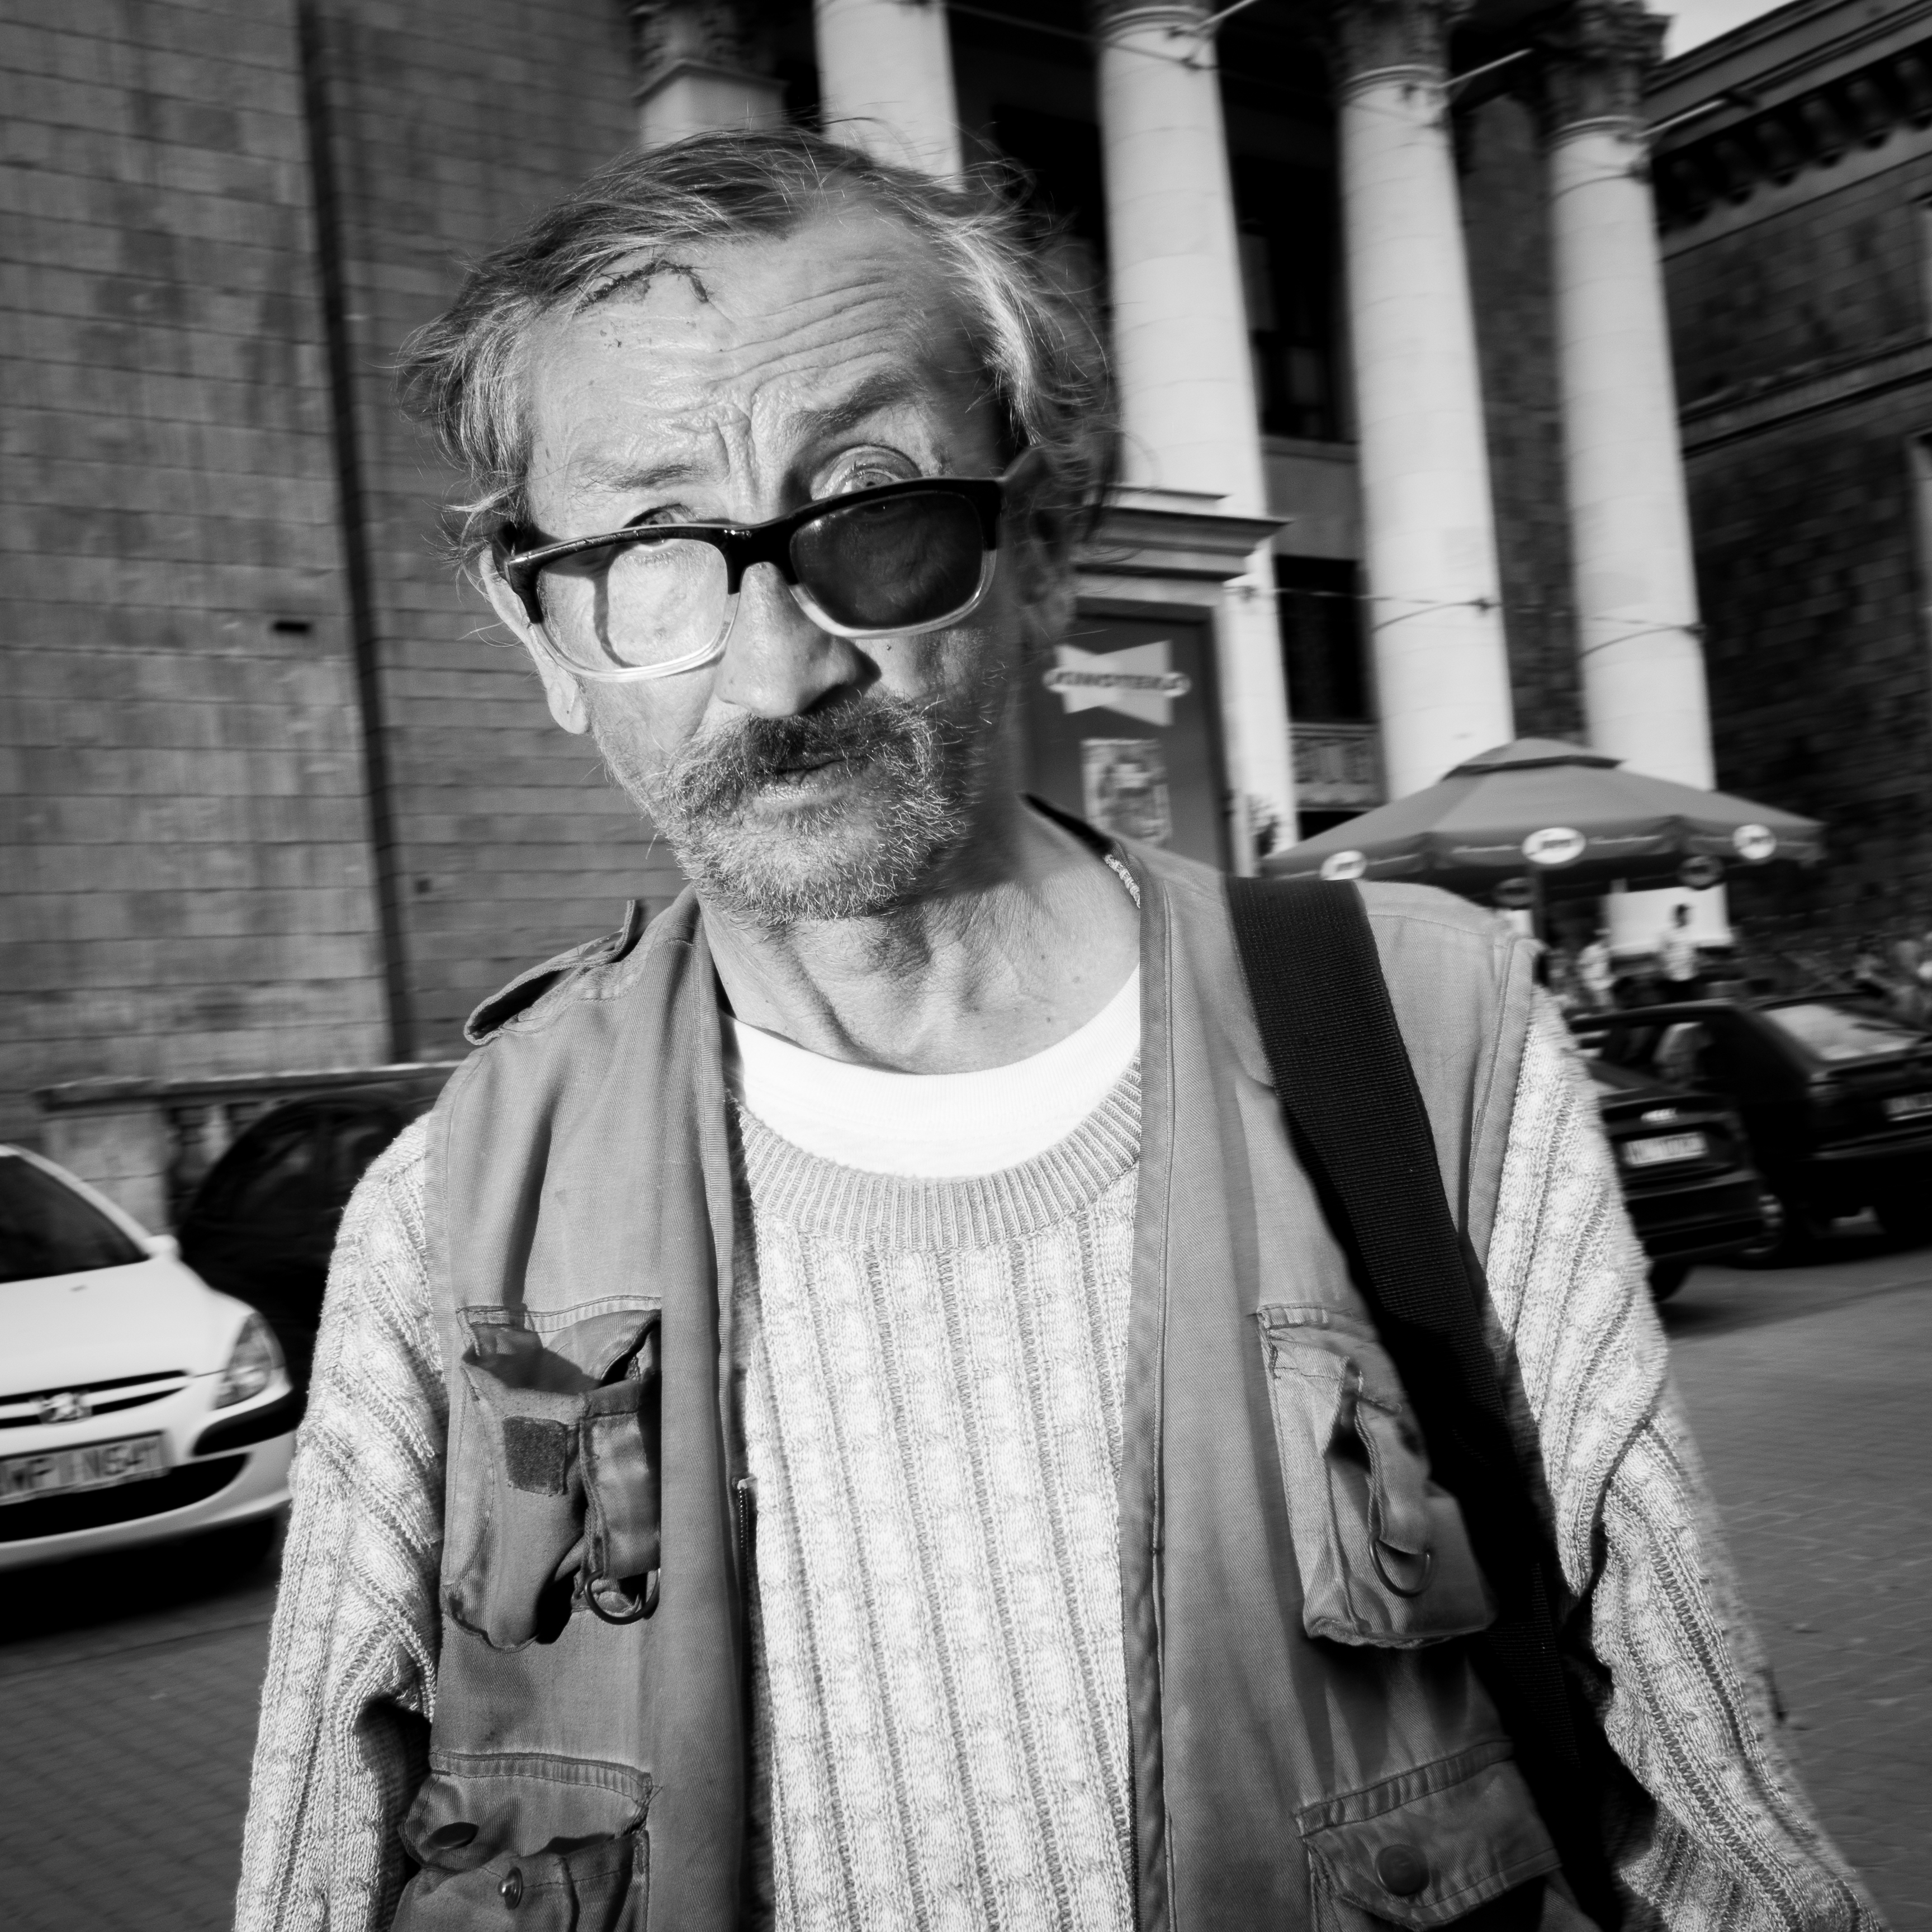
man, person, black and white, people, hair, road, white, street, photography, male, portrait, clothing, black, monochrome, hairstyle, streetphotography, flickr, thomas, glasses, olympus, photograph, omd, fuji, leica, monochrom, leuthard, hcb, thomasleuthard, monochrome photography, facial hair, vision care